Arenig

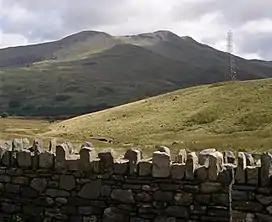
Arenig Fawr, the mountain which lends its name to the geological series

In geology, the Arenig (or Arenigian) is a time interval during the Ordovician period and also the suite of rocks which were deposited during this interval.